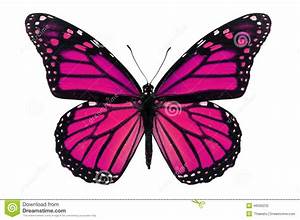
Label: butterfly